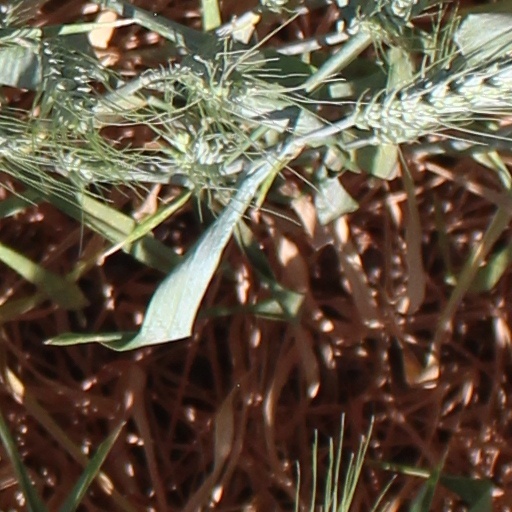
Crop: wheat